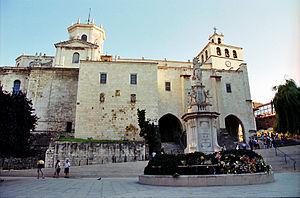
Santander est une commune et une ville portuaire espagnole, capitale de la communauté autonome et région historique de Cantabrie, située sur la côte Cantabrique, au nord du pays.